Udon Thani International Airport

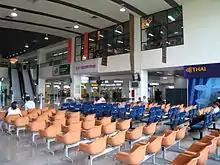
Udon Thani Airport terminal

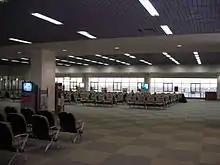
Departure lounge, Terminal 1, Udon Thani International Airport

During the Vietnam War the facility was known as Udorn Royal Thai Air Force Base, serving as a front-line base of the United States Air Force and was the Asian headquarters for Air America.